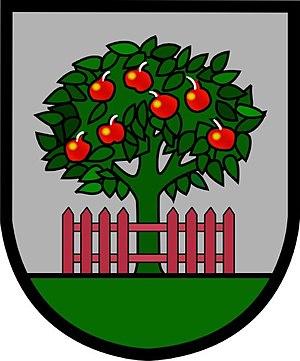
Baumgarten est une commune d'Autriche, dans le Burgenland située à 40 kilomètres de Vienne, à l'Est du pays près de la frontière slovaque. Elle fait partie du district de Mattersburg.
La frontière entre l’Autriche et la Hongrie sépare deux pays membres de l’Union européenne.